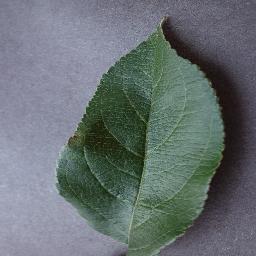
Label: Apple___healthy